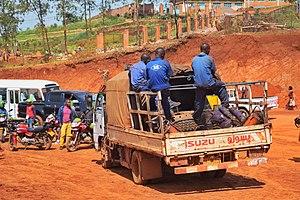
Isuzu Motors Ltd., est un constructeur automobile japonais spécialisé essentiellement dans la production de véhicules utilitaires 4x4, et de camions de poids légers.